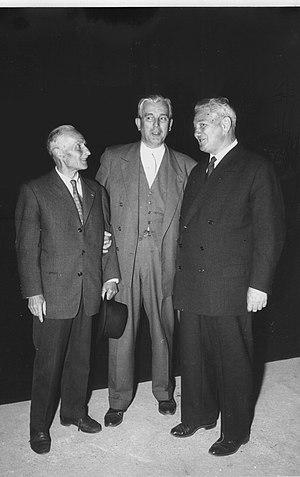
à gauche
Marcel, Arsène, Petit, né le 19 mai 1888 à Civray-sur-Esves et mort le 25 février 1986 à Juan-les-Pins, est un vétérinaire Français, professeur d'anatomie à l'École nationale vétérinaire de Toulouse, directeur de cette école de 1941 à 1945. Engagé dans la Résistance, il fut arrêté par la Gestapo, emprisonné à Fresnes et déporté, de 1943 à 1945, à Buchenwald puis surtout à Dora où il se distingua par l'aide qu'il apporta à ses codétenus et par sa participation à la résistance au sein du camp. A son retour en France, il fut nommé Inspecteur général des écoles vétérinaires de 1945 à sa retraite en 1959. Il a été un acteur majeur de la construction de la nouvelle école vétérinaire de Toulouse.